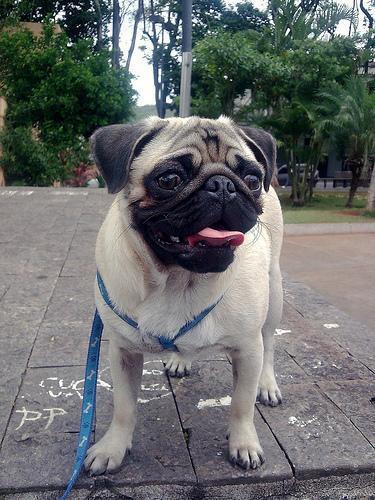
pug